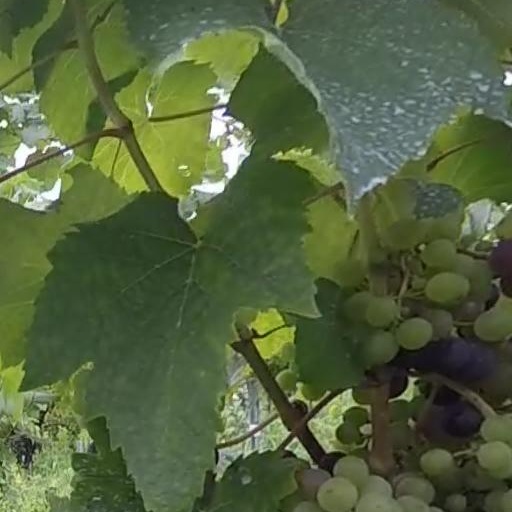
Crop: grape